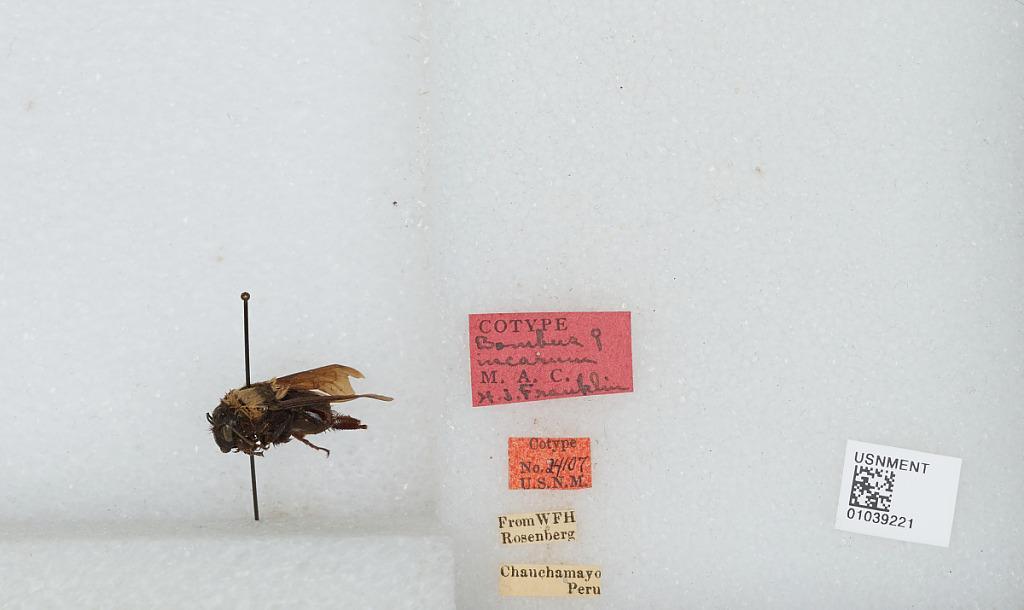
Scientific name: Bombus (Fervidobombus) transversalis (Olivier)
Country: Peru
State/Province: Junja
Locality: Chanchamayo
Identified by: Franklin, H. J.